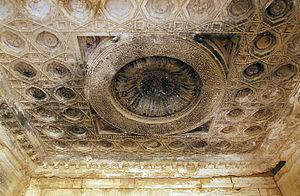
Le temple de Bêl est un monument hellénistique de la cité de Palmyre en Syrie consacré au dieu Bêl. Construit en 32, il montrait un plan typique des temples du Moyen-Orient, tandis que les façades étaient purement de style grec ou romain. Le 30 août 2015, le site a été détruit à l'explosif par l'État islamique' alors qu'il s'agissait de l'un des temples les mieux conservés de Syrie.